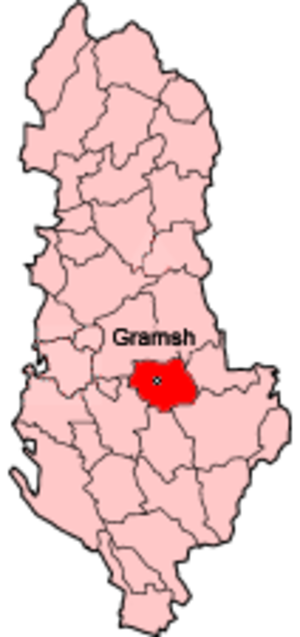
Le district albanais autonome de Gramsh est un des 36 districts albanais. Il a une superficie de 695 km² et une population de 45 000 habitants.